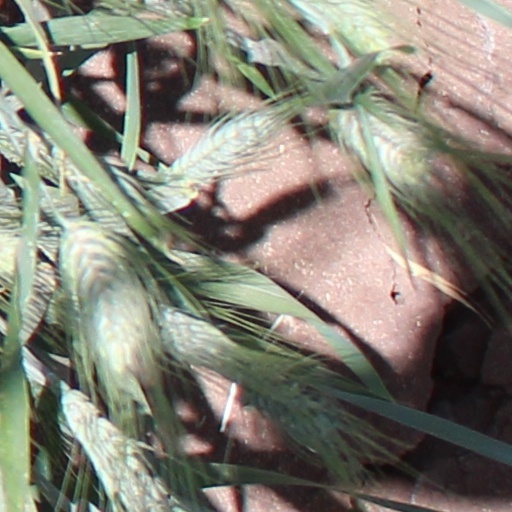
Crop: wheat